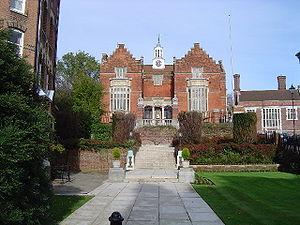
Mozaffar Firouz est un diplomate, journaliste et homme politique iranien ayant vécu entre le Royaume-Uni, l'Iran et la France.